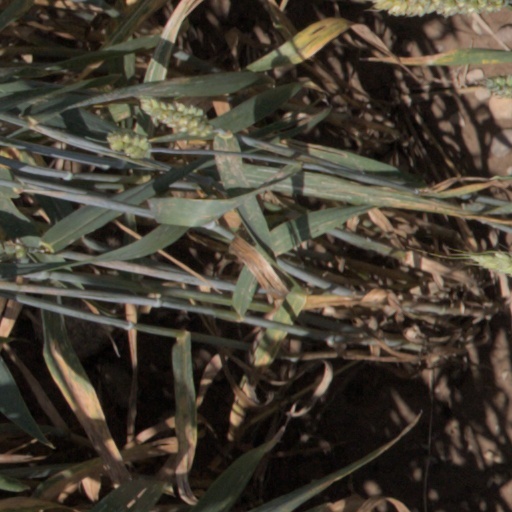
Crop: wheat